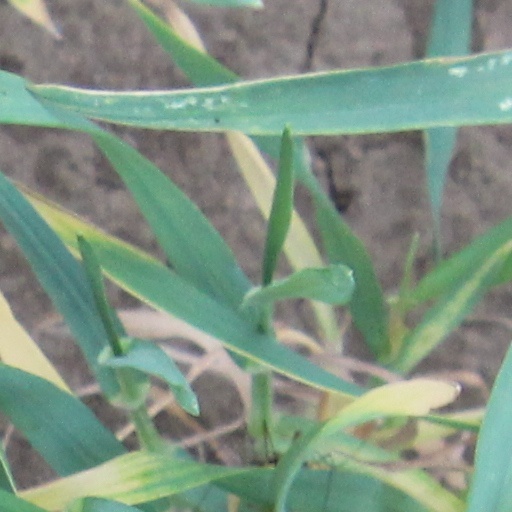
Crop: wheat